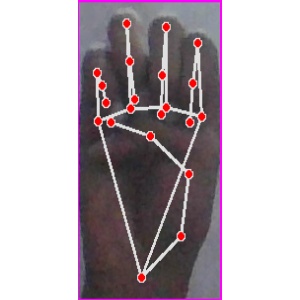
अक्षर: म